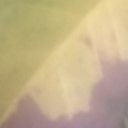
Label: Leaf_rust